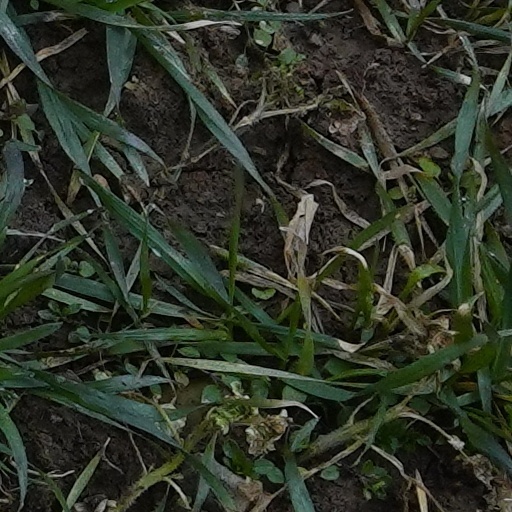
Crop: wheat